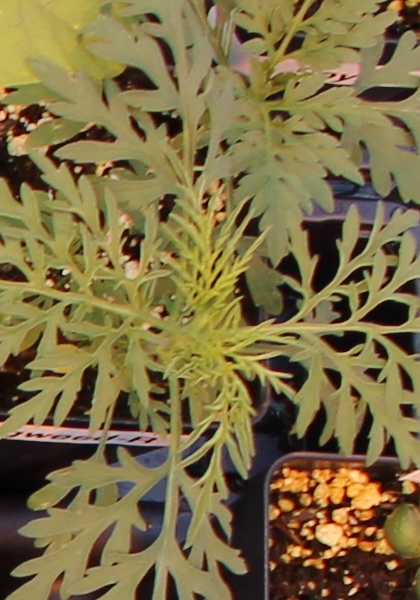
Label: Ragweed